Józef Olszyna-Wilczyński

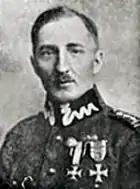
Józef Olszyna-Wilczyński

After Poland regained its independence, on 4 November 1918, Olszyna-Wilczyński and his battalion (composed of Poles mostly) joined the Polish Army. An experienced officer, he was attached to the ad hoc formation of Col. Czesław Rybiński fighting in Volhynia during the Polish-Ukrainian War. On 27 November his company was defeated in a skirmish near Mikulińce near Tarnopol and Olszyna-Wilczyński himself was heavily wounded and taken prisoner of war by the Ukrainians. It was not until their defeat in June 1919 that he was released and allowed to return to the Polish Army. Promoted to Lieutenant Colonel, he became the commanding officer of the 3rd Polish Legions Infantry Brigade, and then (since 28 September 1919) the 1st Polish Legions Infantry Brigade. With the latter unit he took part in the Polish-Soviet War.